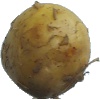
Label: Potato White 1